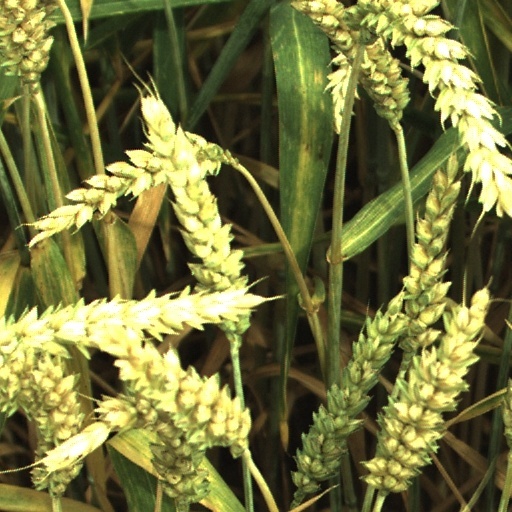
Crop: wheat